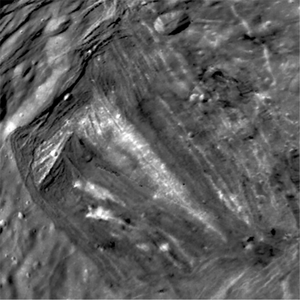
Miranda, également connue sous le nom d'Uranus V, est un satellite naturel d'Uranus. Cette lune fut découverte en 1948 par Gerard Kuiper. Elle porte le nom de Miranda, la fille du magicien Prospero qui apparaît dans la tragi-comédie La Tempête de William Shakespeare. Miranda n'a été approchée qu'une seule fois, par la sonde Voyager 2 en janvier 1986. De tous les satellites naturels d'Uranus, Miranda est celui dont la sonde a fait les meilleures images. Néanmoins, durant le survol de la sonde, l'hémisphère nord était plongé dans la nuit ; les observations se sont donc limitées à l'hémisphère sud.